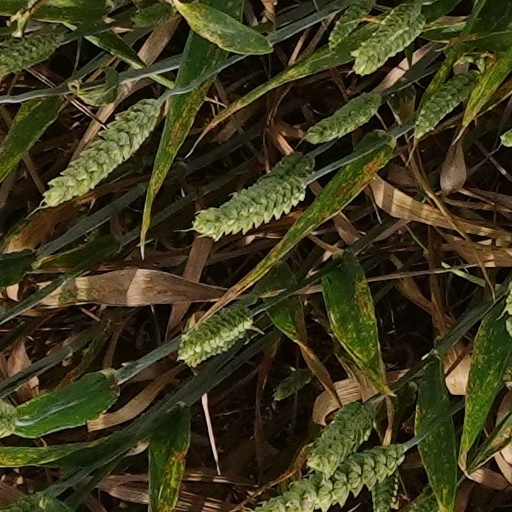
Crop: wheat